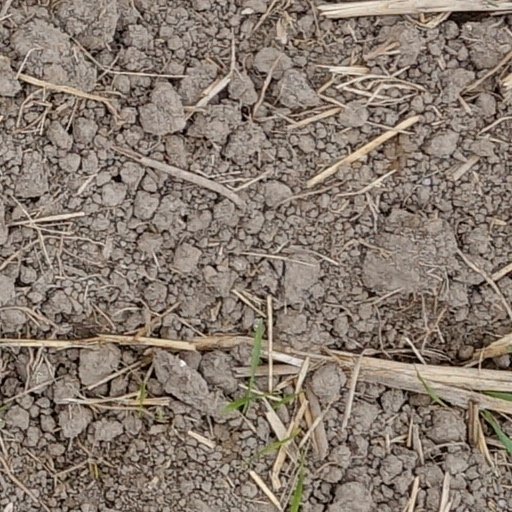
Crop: wheat